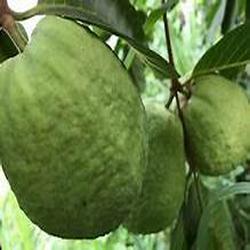
Label: Guava